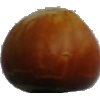
Label: nut_forest